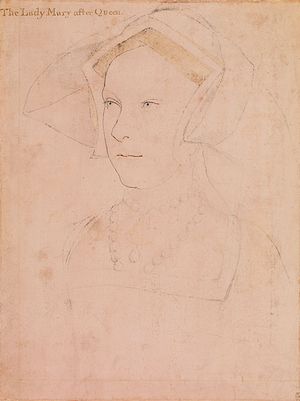
Maria 1. af England / Ungdomsårene
Maria i 1536
Maria 1. af England, også kaldet Maria Tudor eller Maria den Blodige, var regerende dronning af England og Irland fra 1553 til 1558 efter at have arvet tronen efter sin halvbror, Edvard 6. af England. Hun var datter af Henrik 8. af England og Katharina af Aragonien.